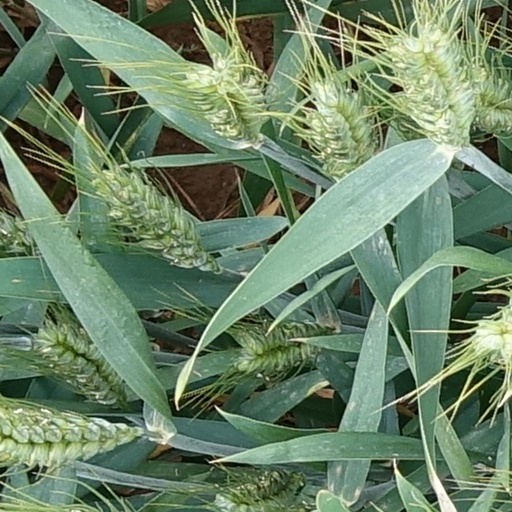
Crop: wheat